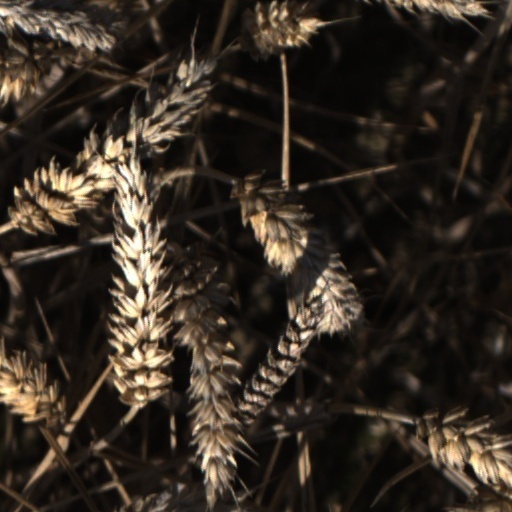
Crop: wheat